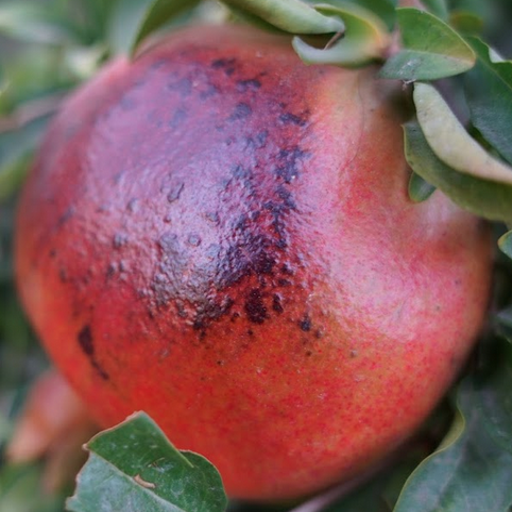
Label: Sunburn